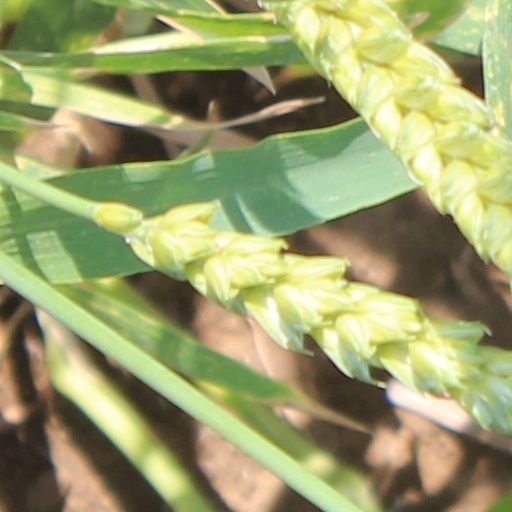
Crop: wheat